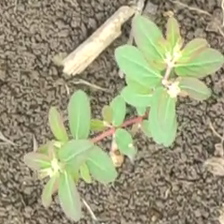
Weed species: Choti_dudhi_(Euphorbia_hirta)